Erdem Gül

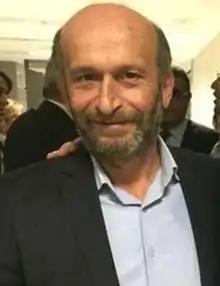

Erdem Gül (born 1967 in Giresun) is a Turkish politician serving as the mayor of Princes' Islands since 2019. He was the chief of the Ankara bureau of Turkish secularist newspaper "Cumhuriyet" between 2010 and 2018. He was arrested in November 2015 after his newspaper published footage purportedly showing the National Intelligence Organization of Turkey (MİT) sending weapons to Syrian Islamist fighters.